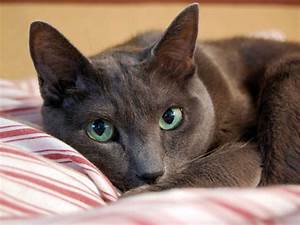
Label: gatto